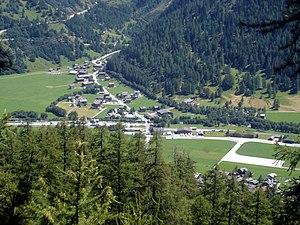
L'aérodrome d'Ulrichen était un aérodrome militaire situé dans le canton du Valais, en Suisse. Jusqu'en 1999, année de sa fermeture, il était l'aérodrome militaire le plus élevé de Suisse.
Cette liste contient les ponts présents sur le Rhône et ses bras. Elle est donnée par canton suisse et département français depuis l'amont du cours d'eau vers son aval et précise, après chaque pont, le nom des communes qu'elle relie, en commençant par celle située sur la rive gauche du cours d'eau.